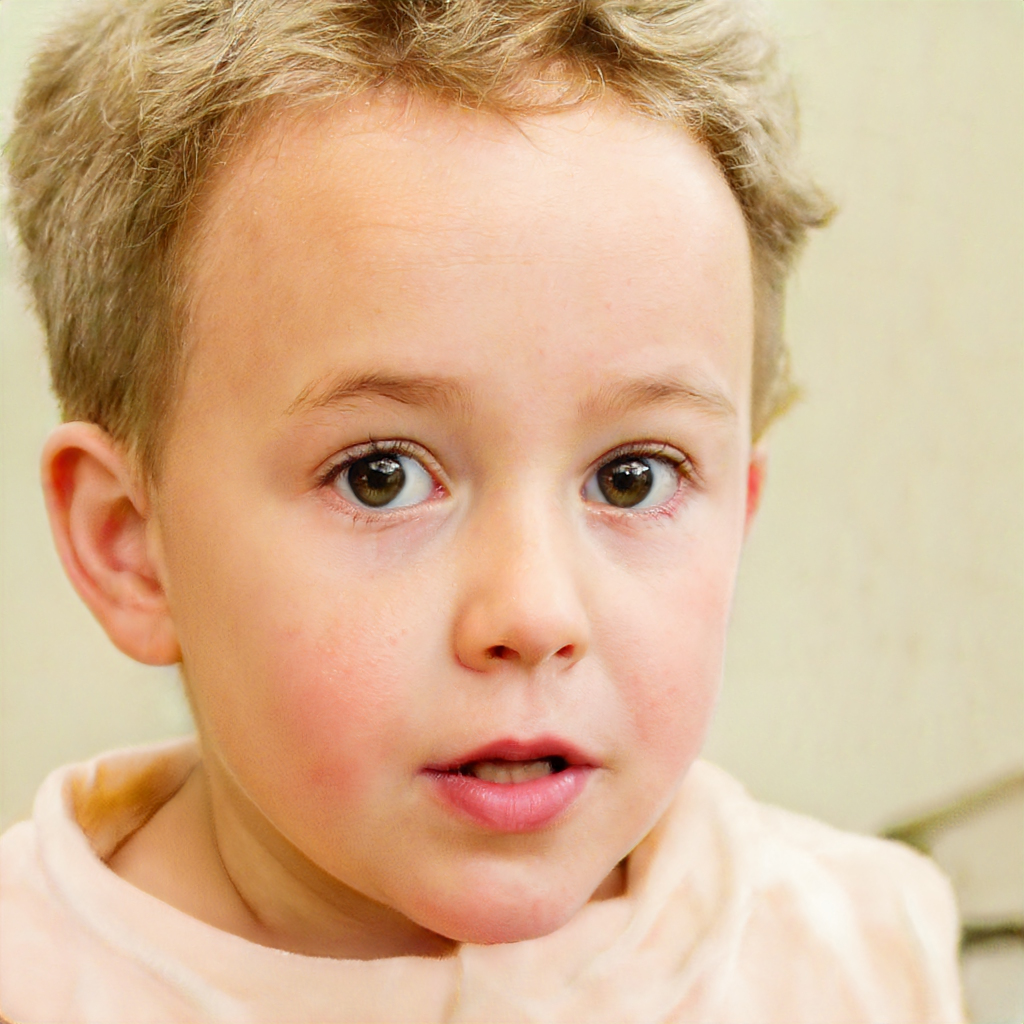
Gender: Male